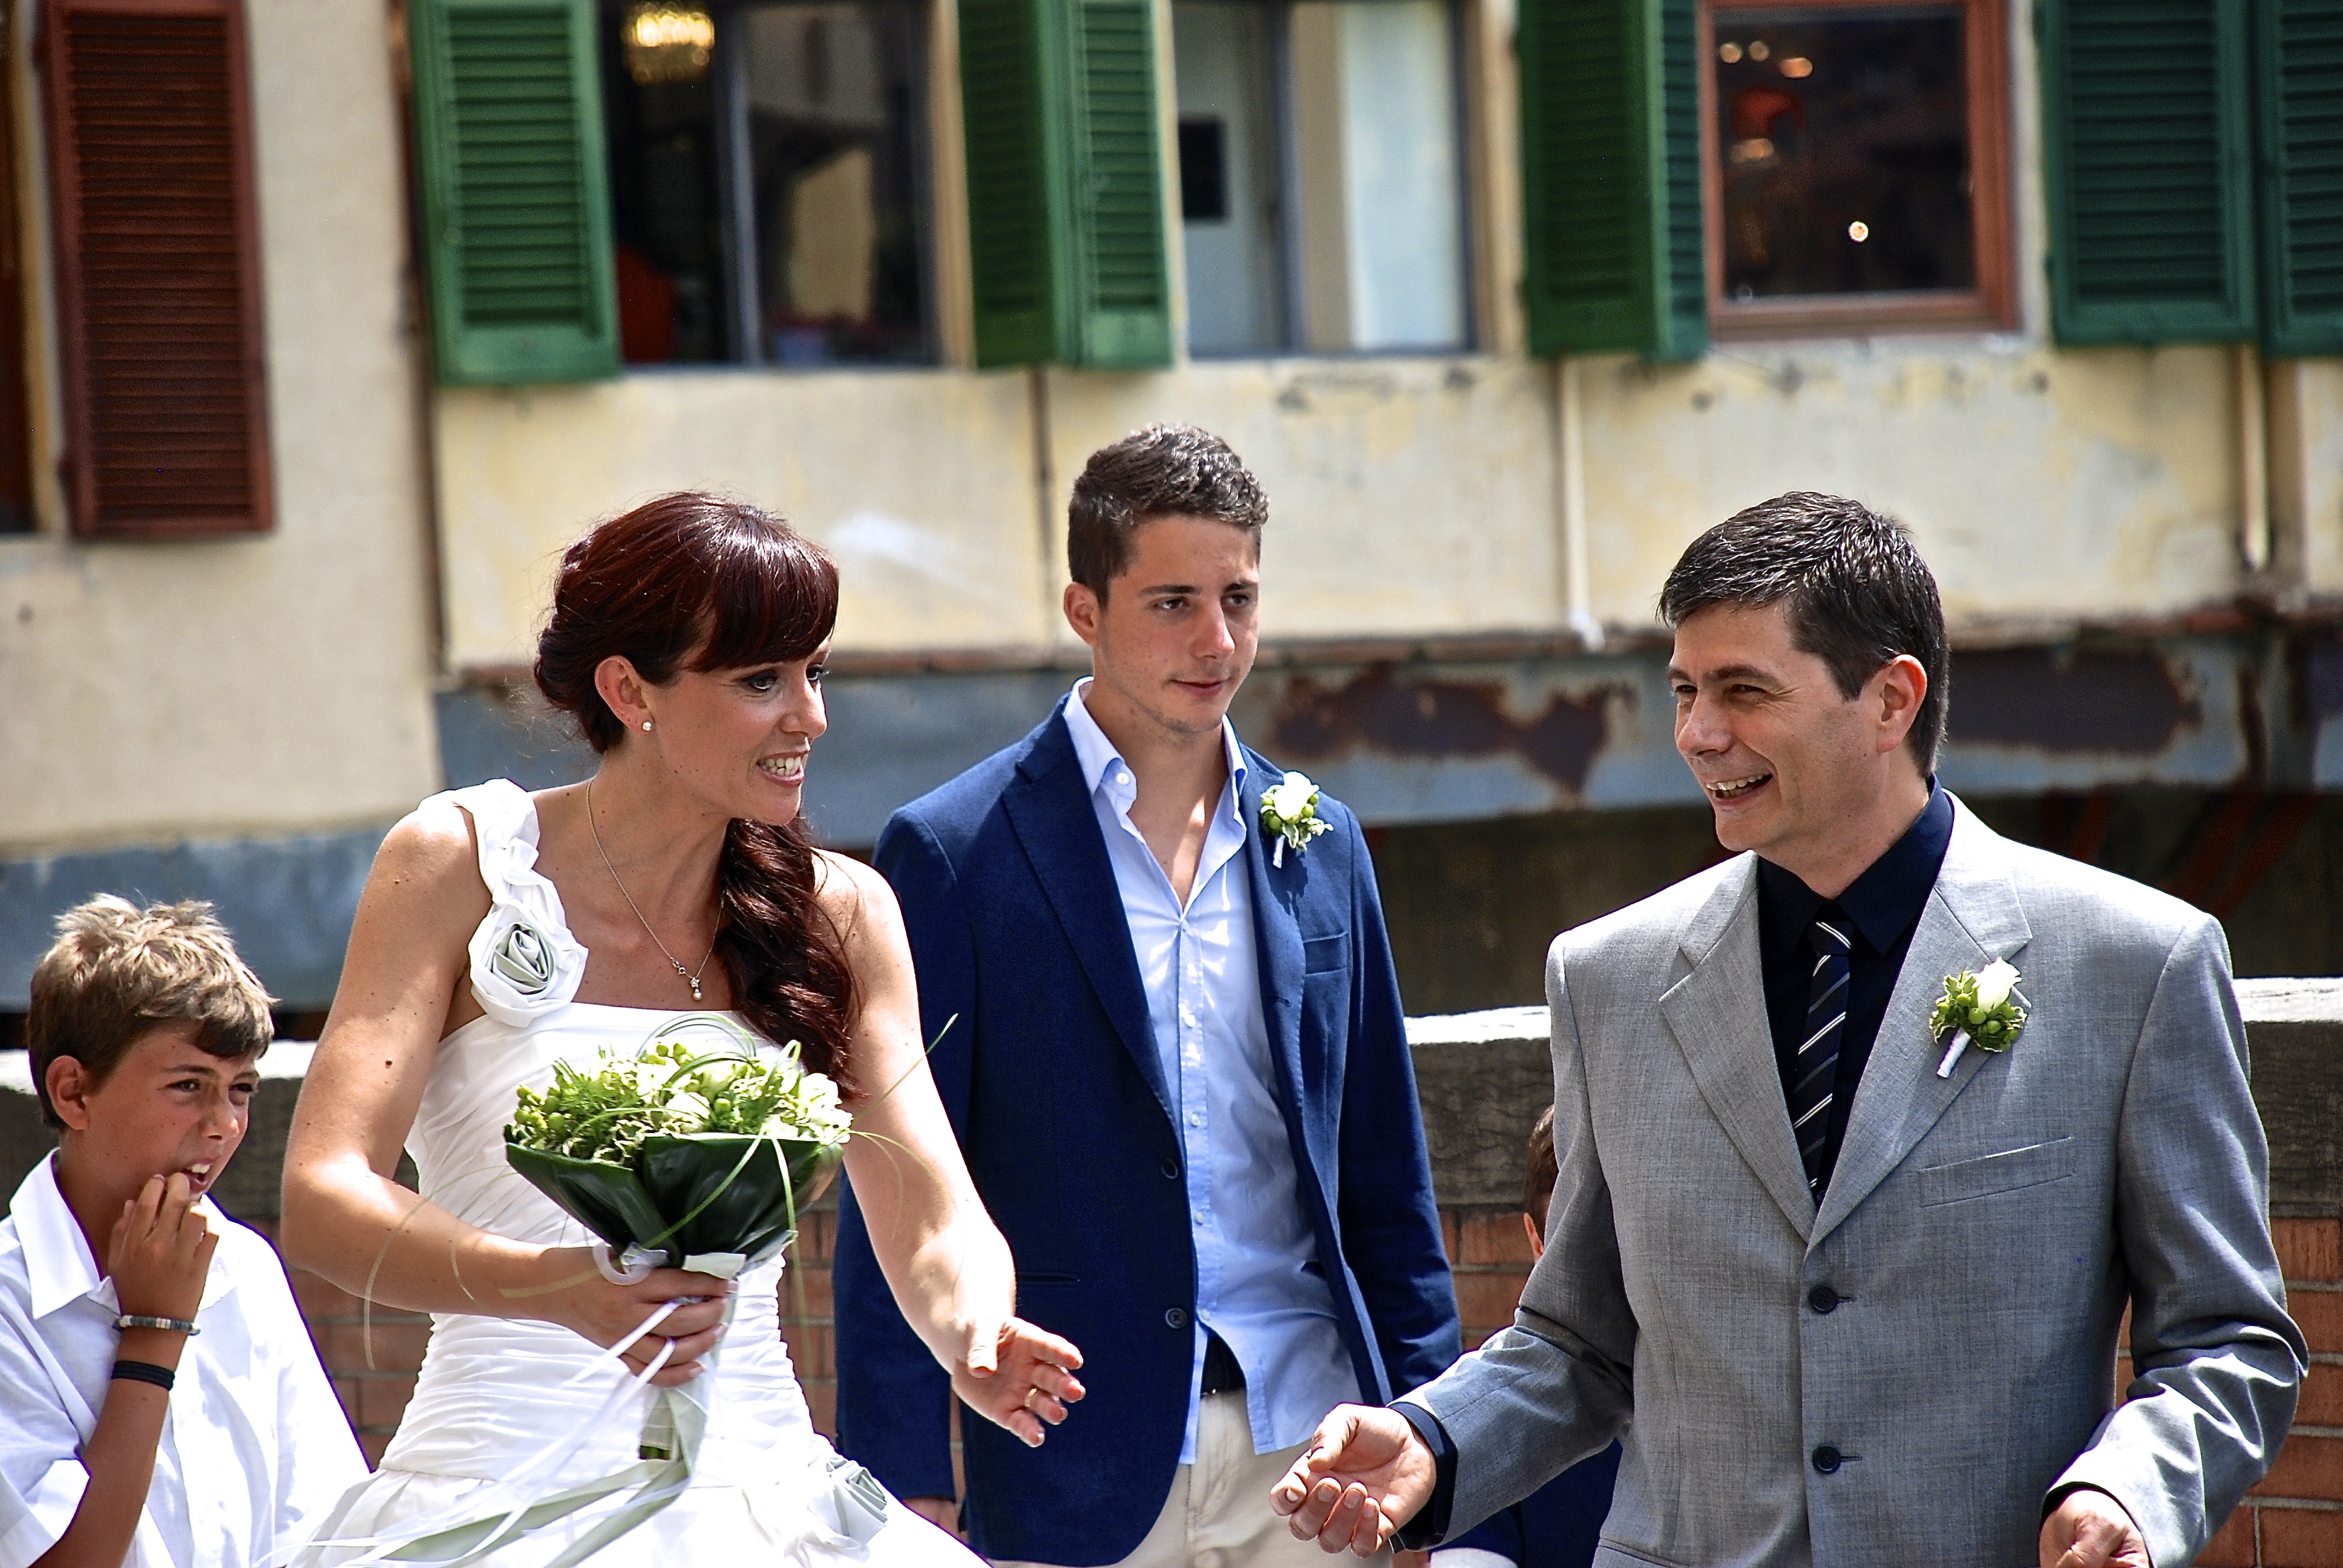
man, male, love, romance, italy, wedding, bride, groom, marriage, ceremony, photograph, italia, european, florence, firenze